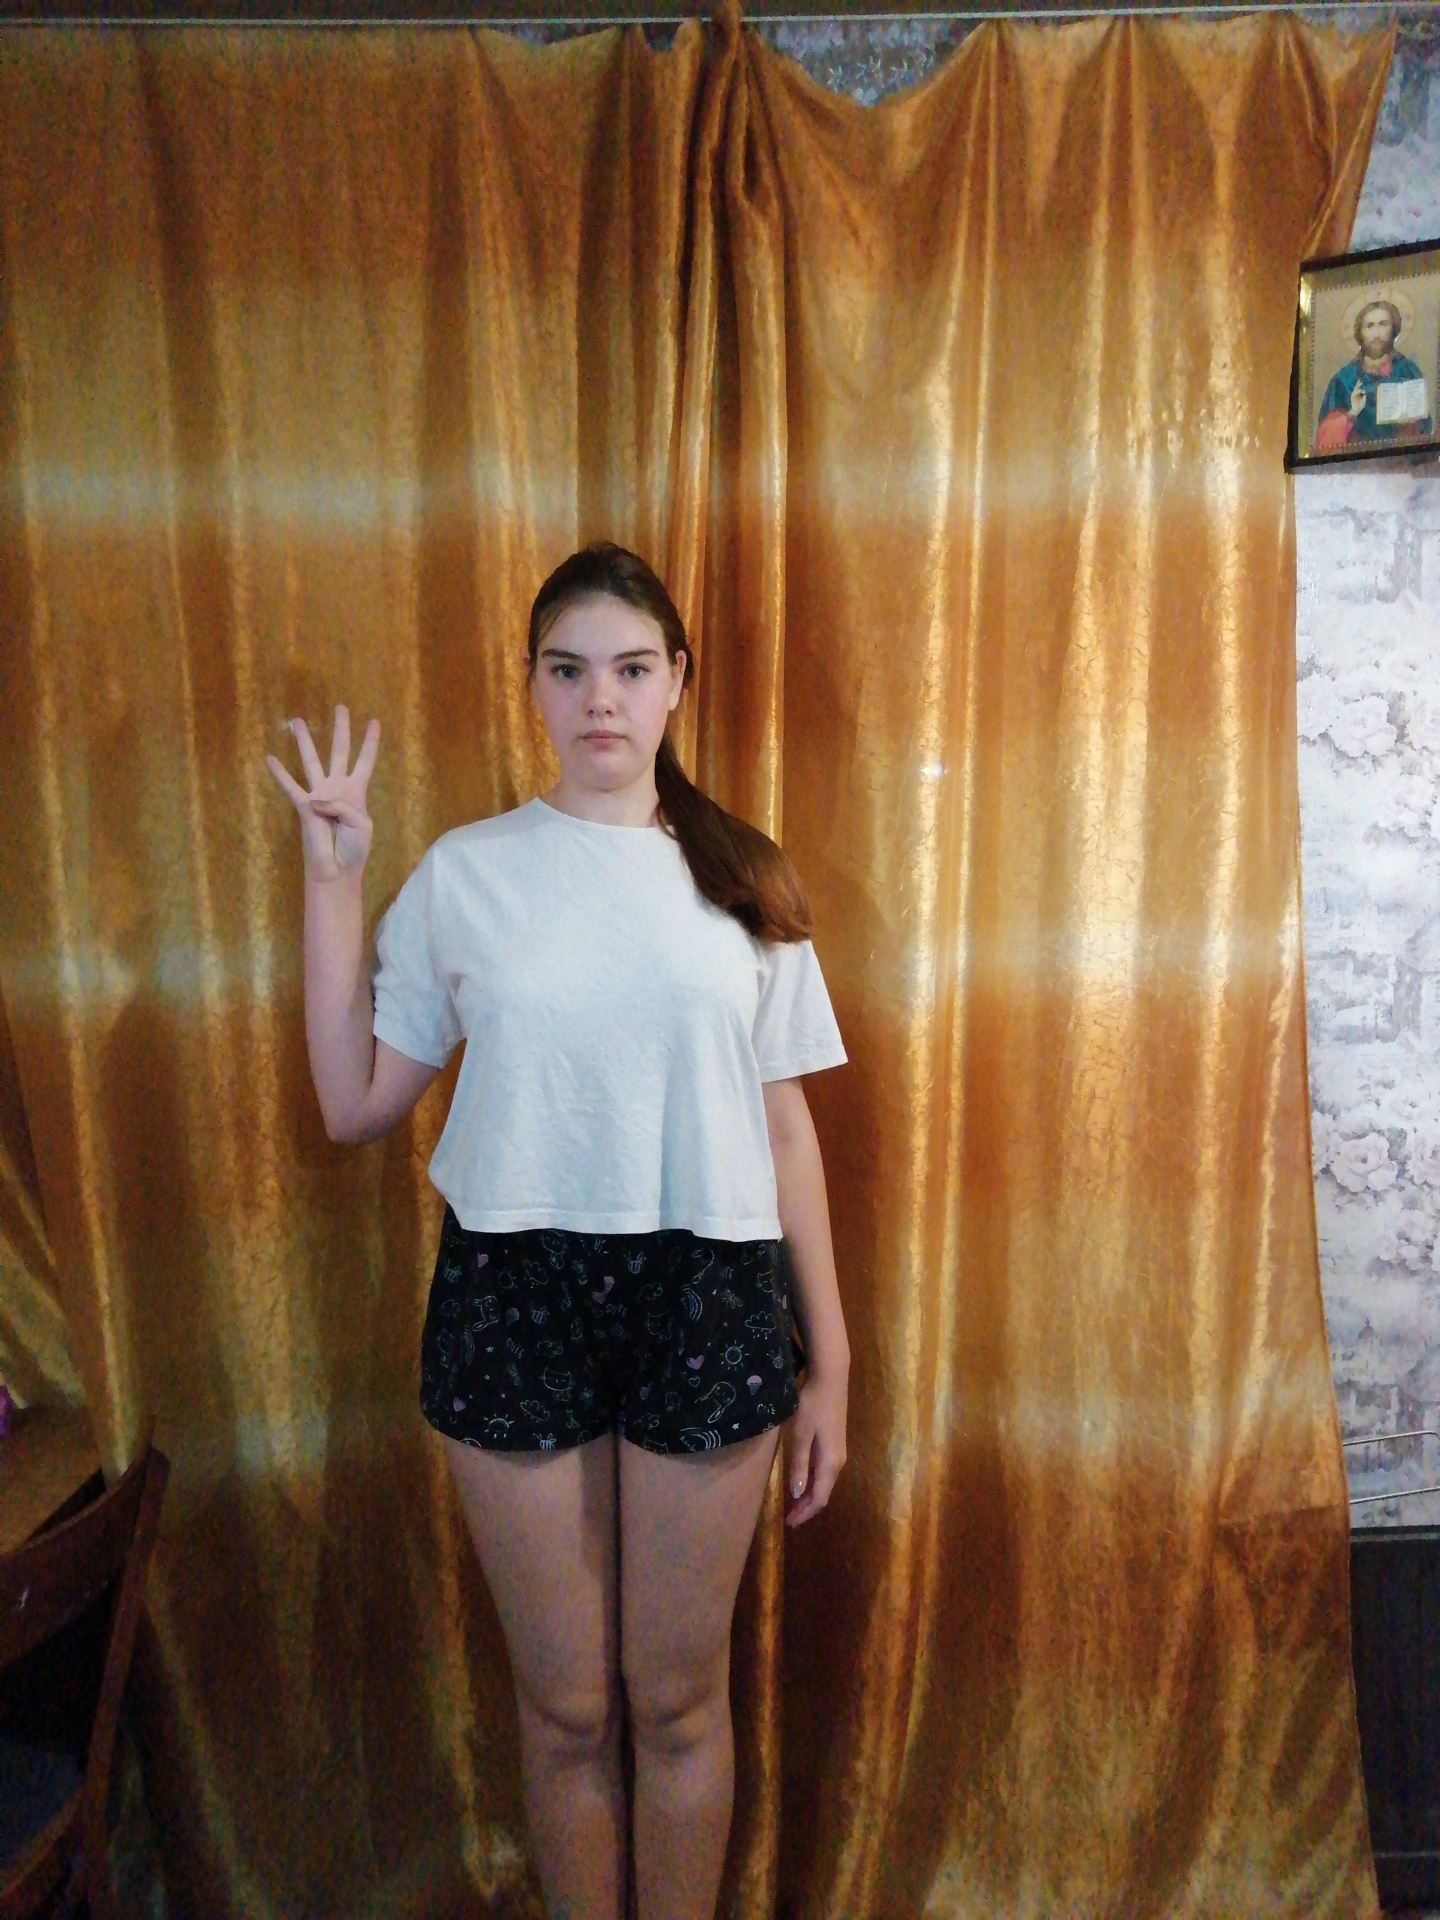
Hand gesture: four